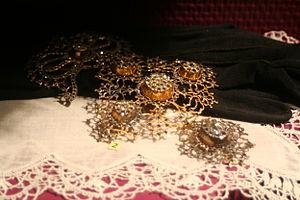
bijou au musée de Normandie, Caen
Le musée de Normandie est un musée municipal de la ville de Caen dans le département du Calvados en région Normandie. Fondé en 1946, il est ouvert dans l'enceinte du château de Caen en 1963. Initialement consacré à l'ethnographie, le musée s'étend à l'archéologie, avec une salle ouverte en 1968, et des collections qui s'enrichissent avec les nombreuses fouilles archéologiques menées dans le département jusque dans les années 1980. Le musée des beaux-arts de Caen s'installe dans l'enceinte du château et ouvre en juin 1970.